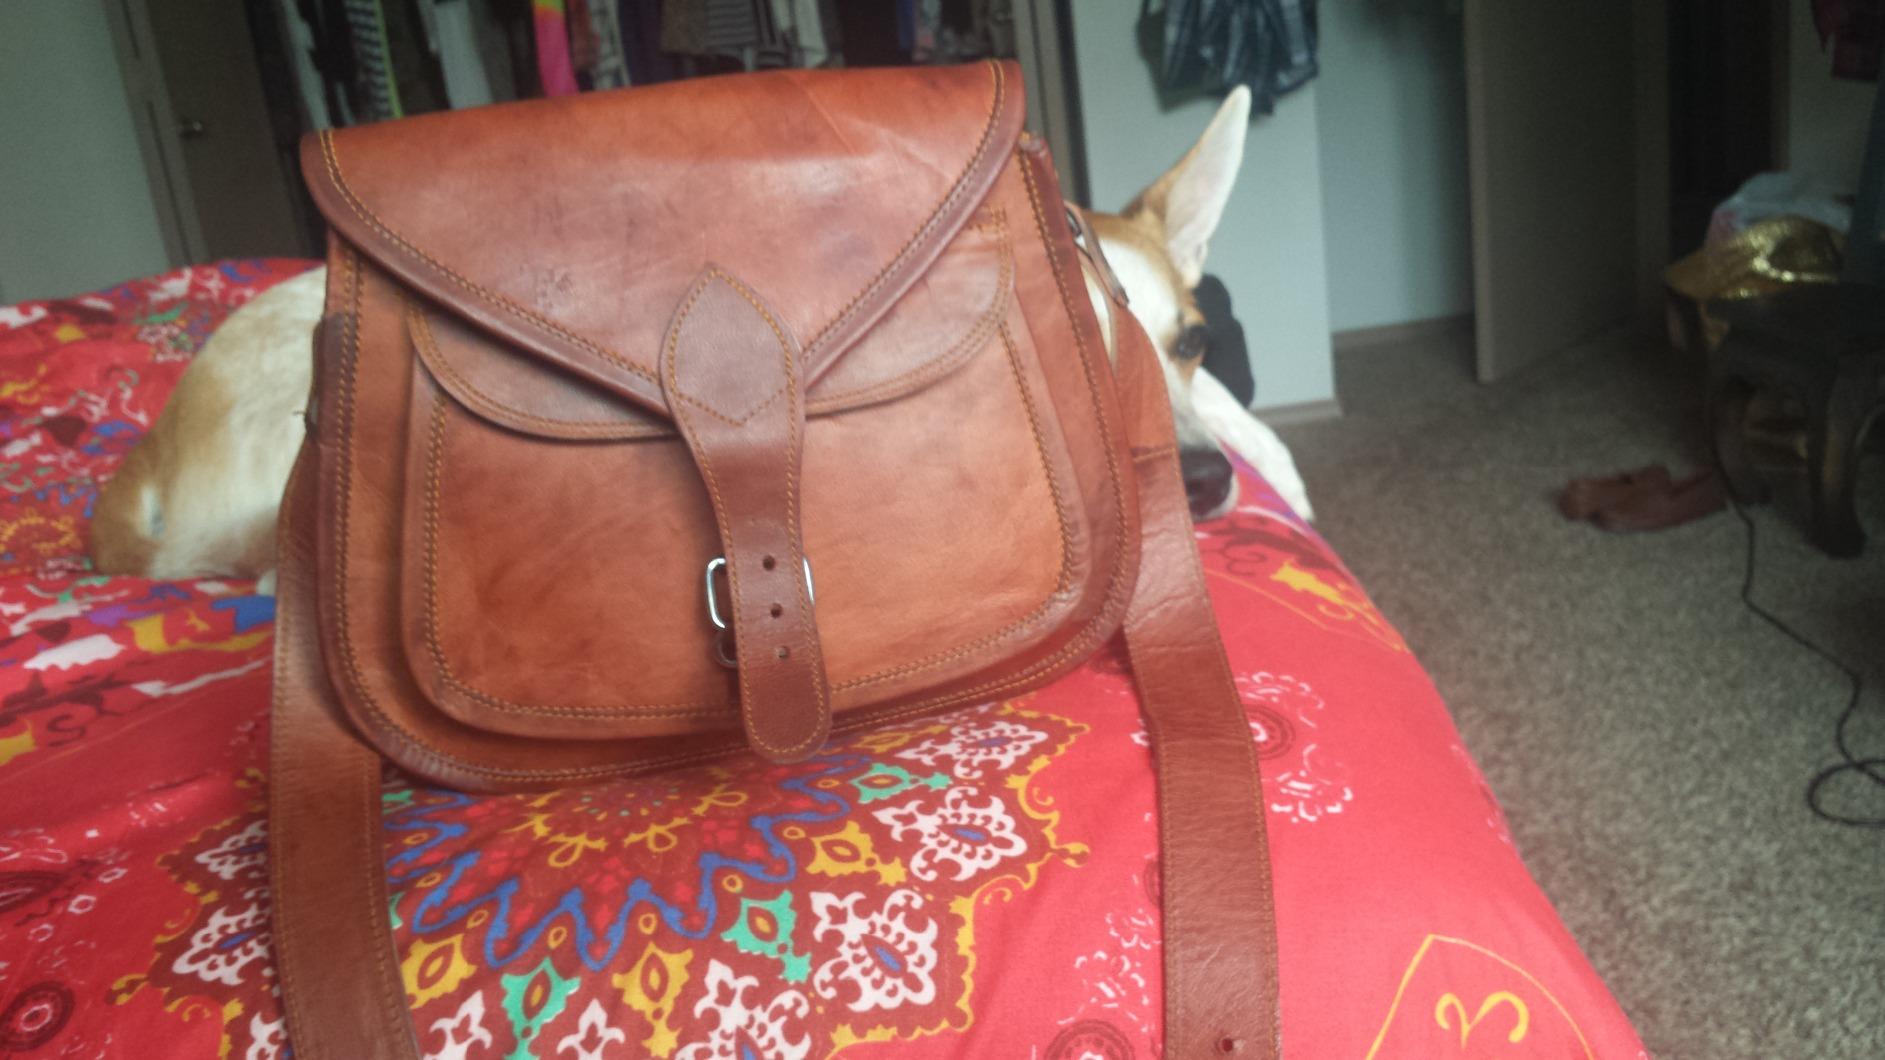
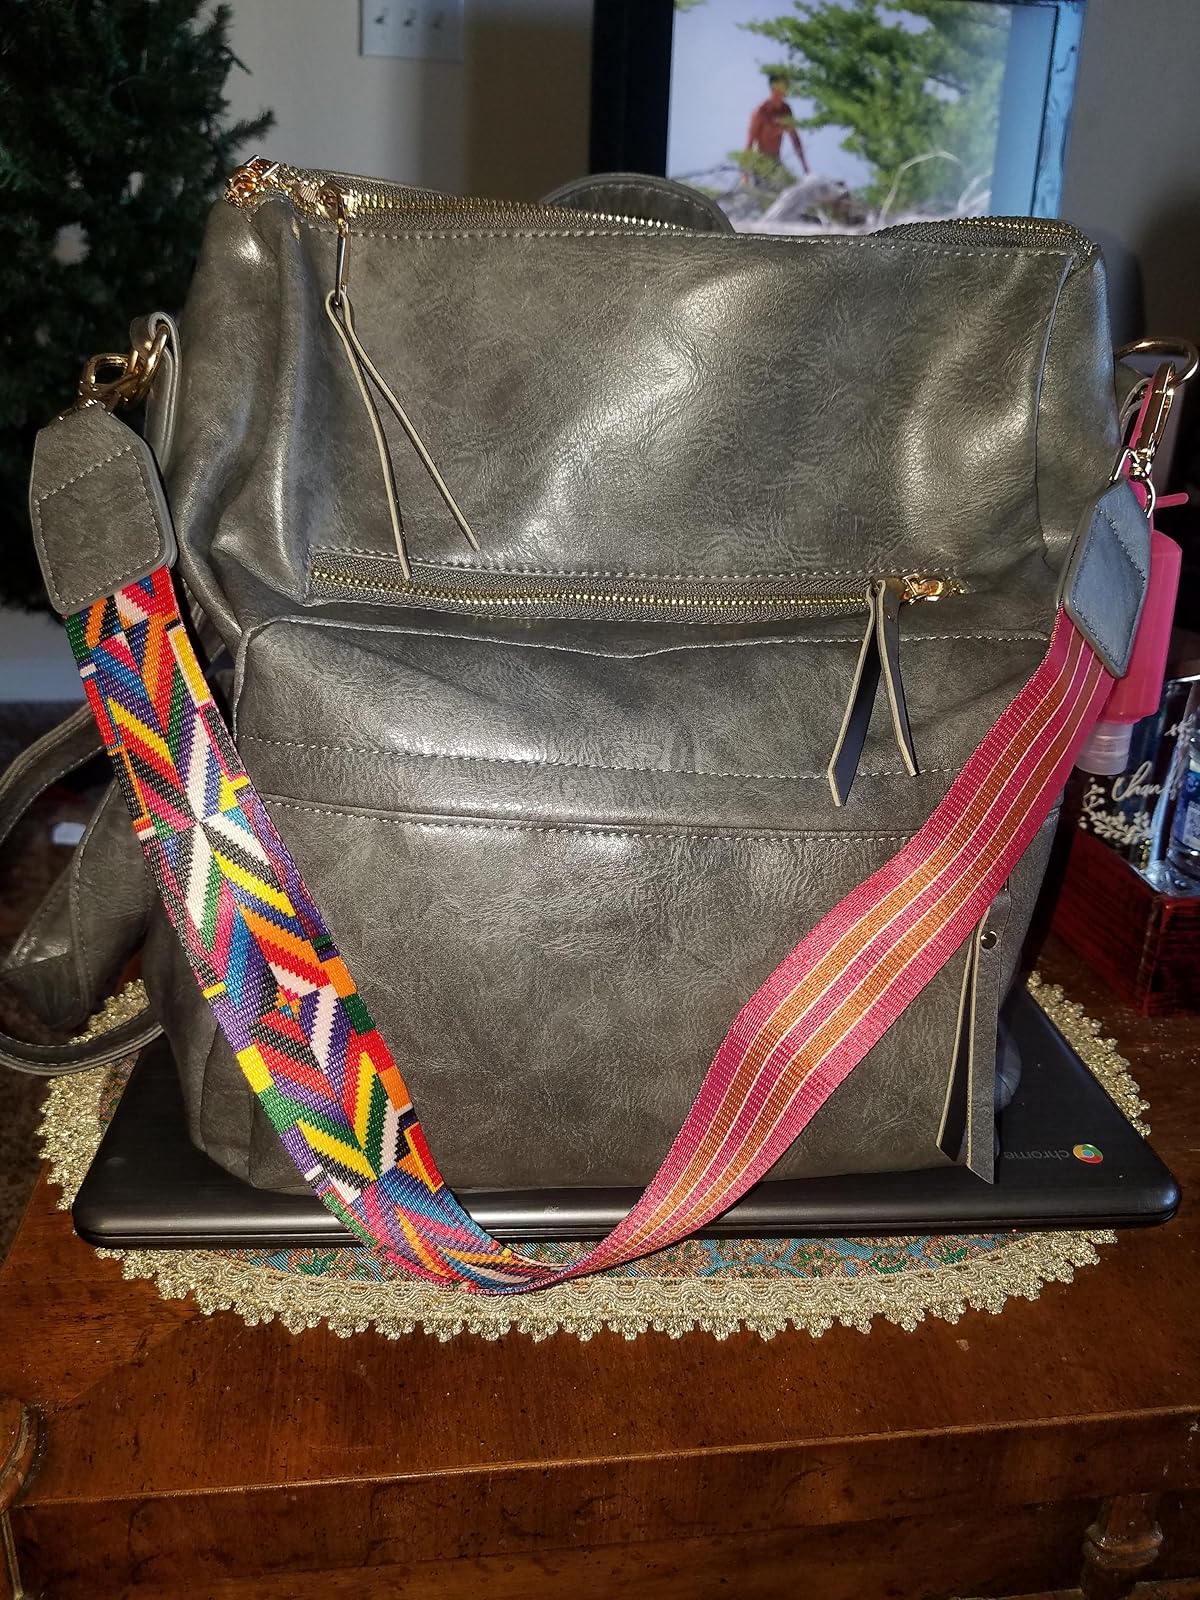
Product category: accessories_handbag
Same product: no